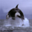
Label: whale